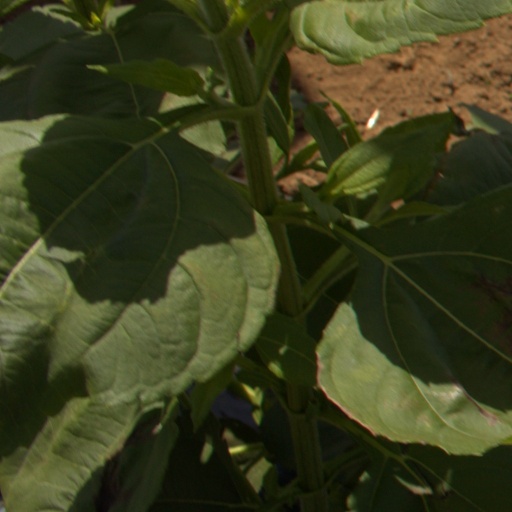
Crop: Jerusalem artichoke